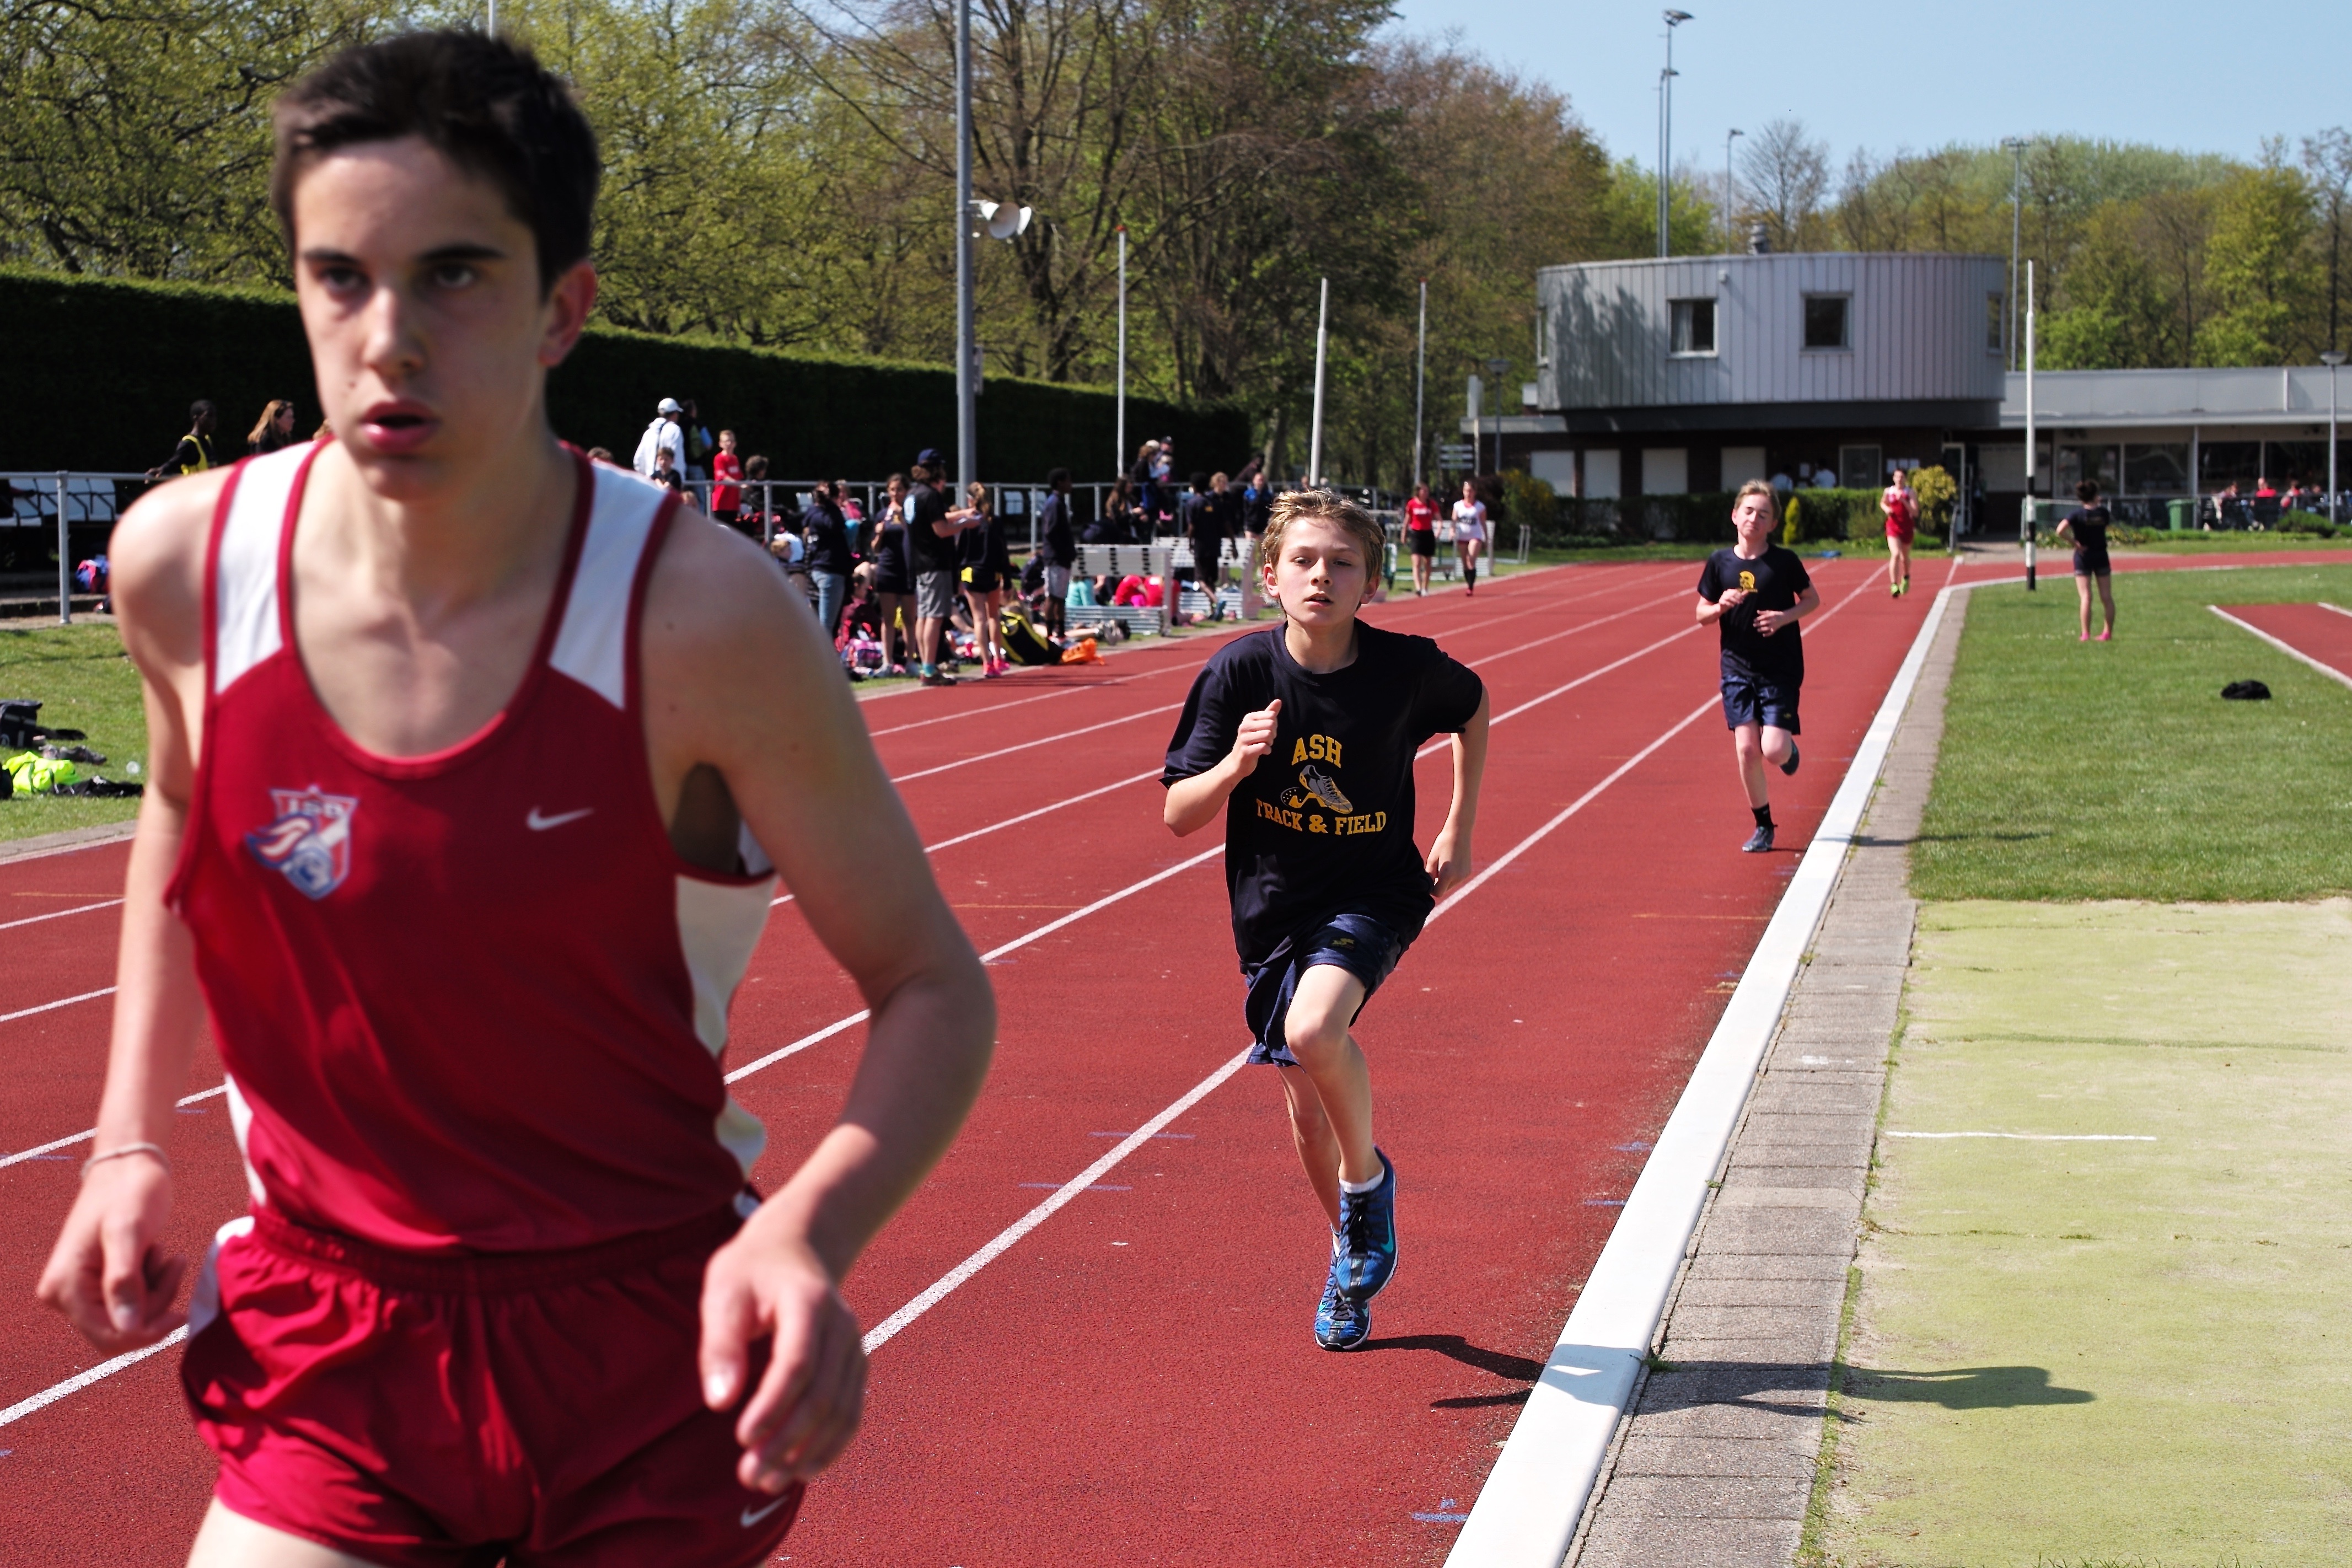
track, running, run, runner, ash, race, competition, holland, hague, netherlands, international, girls, m, american, sports, boys, 50, school, runners, endurance, junior, leica, 240, summilux, varsity, athletics, meet, sprint, physical exercise, human action, endurance sports, duathlon, track and field athletics, middle distance running, 800 metres